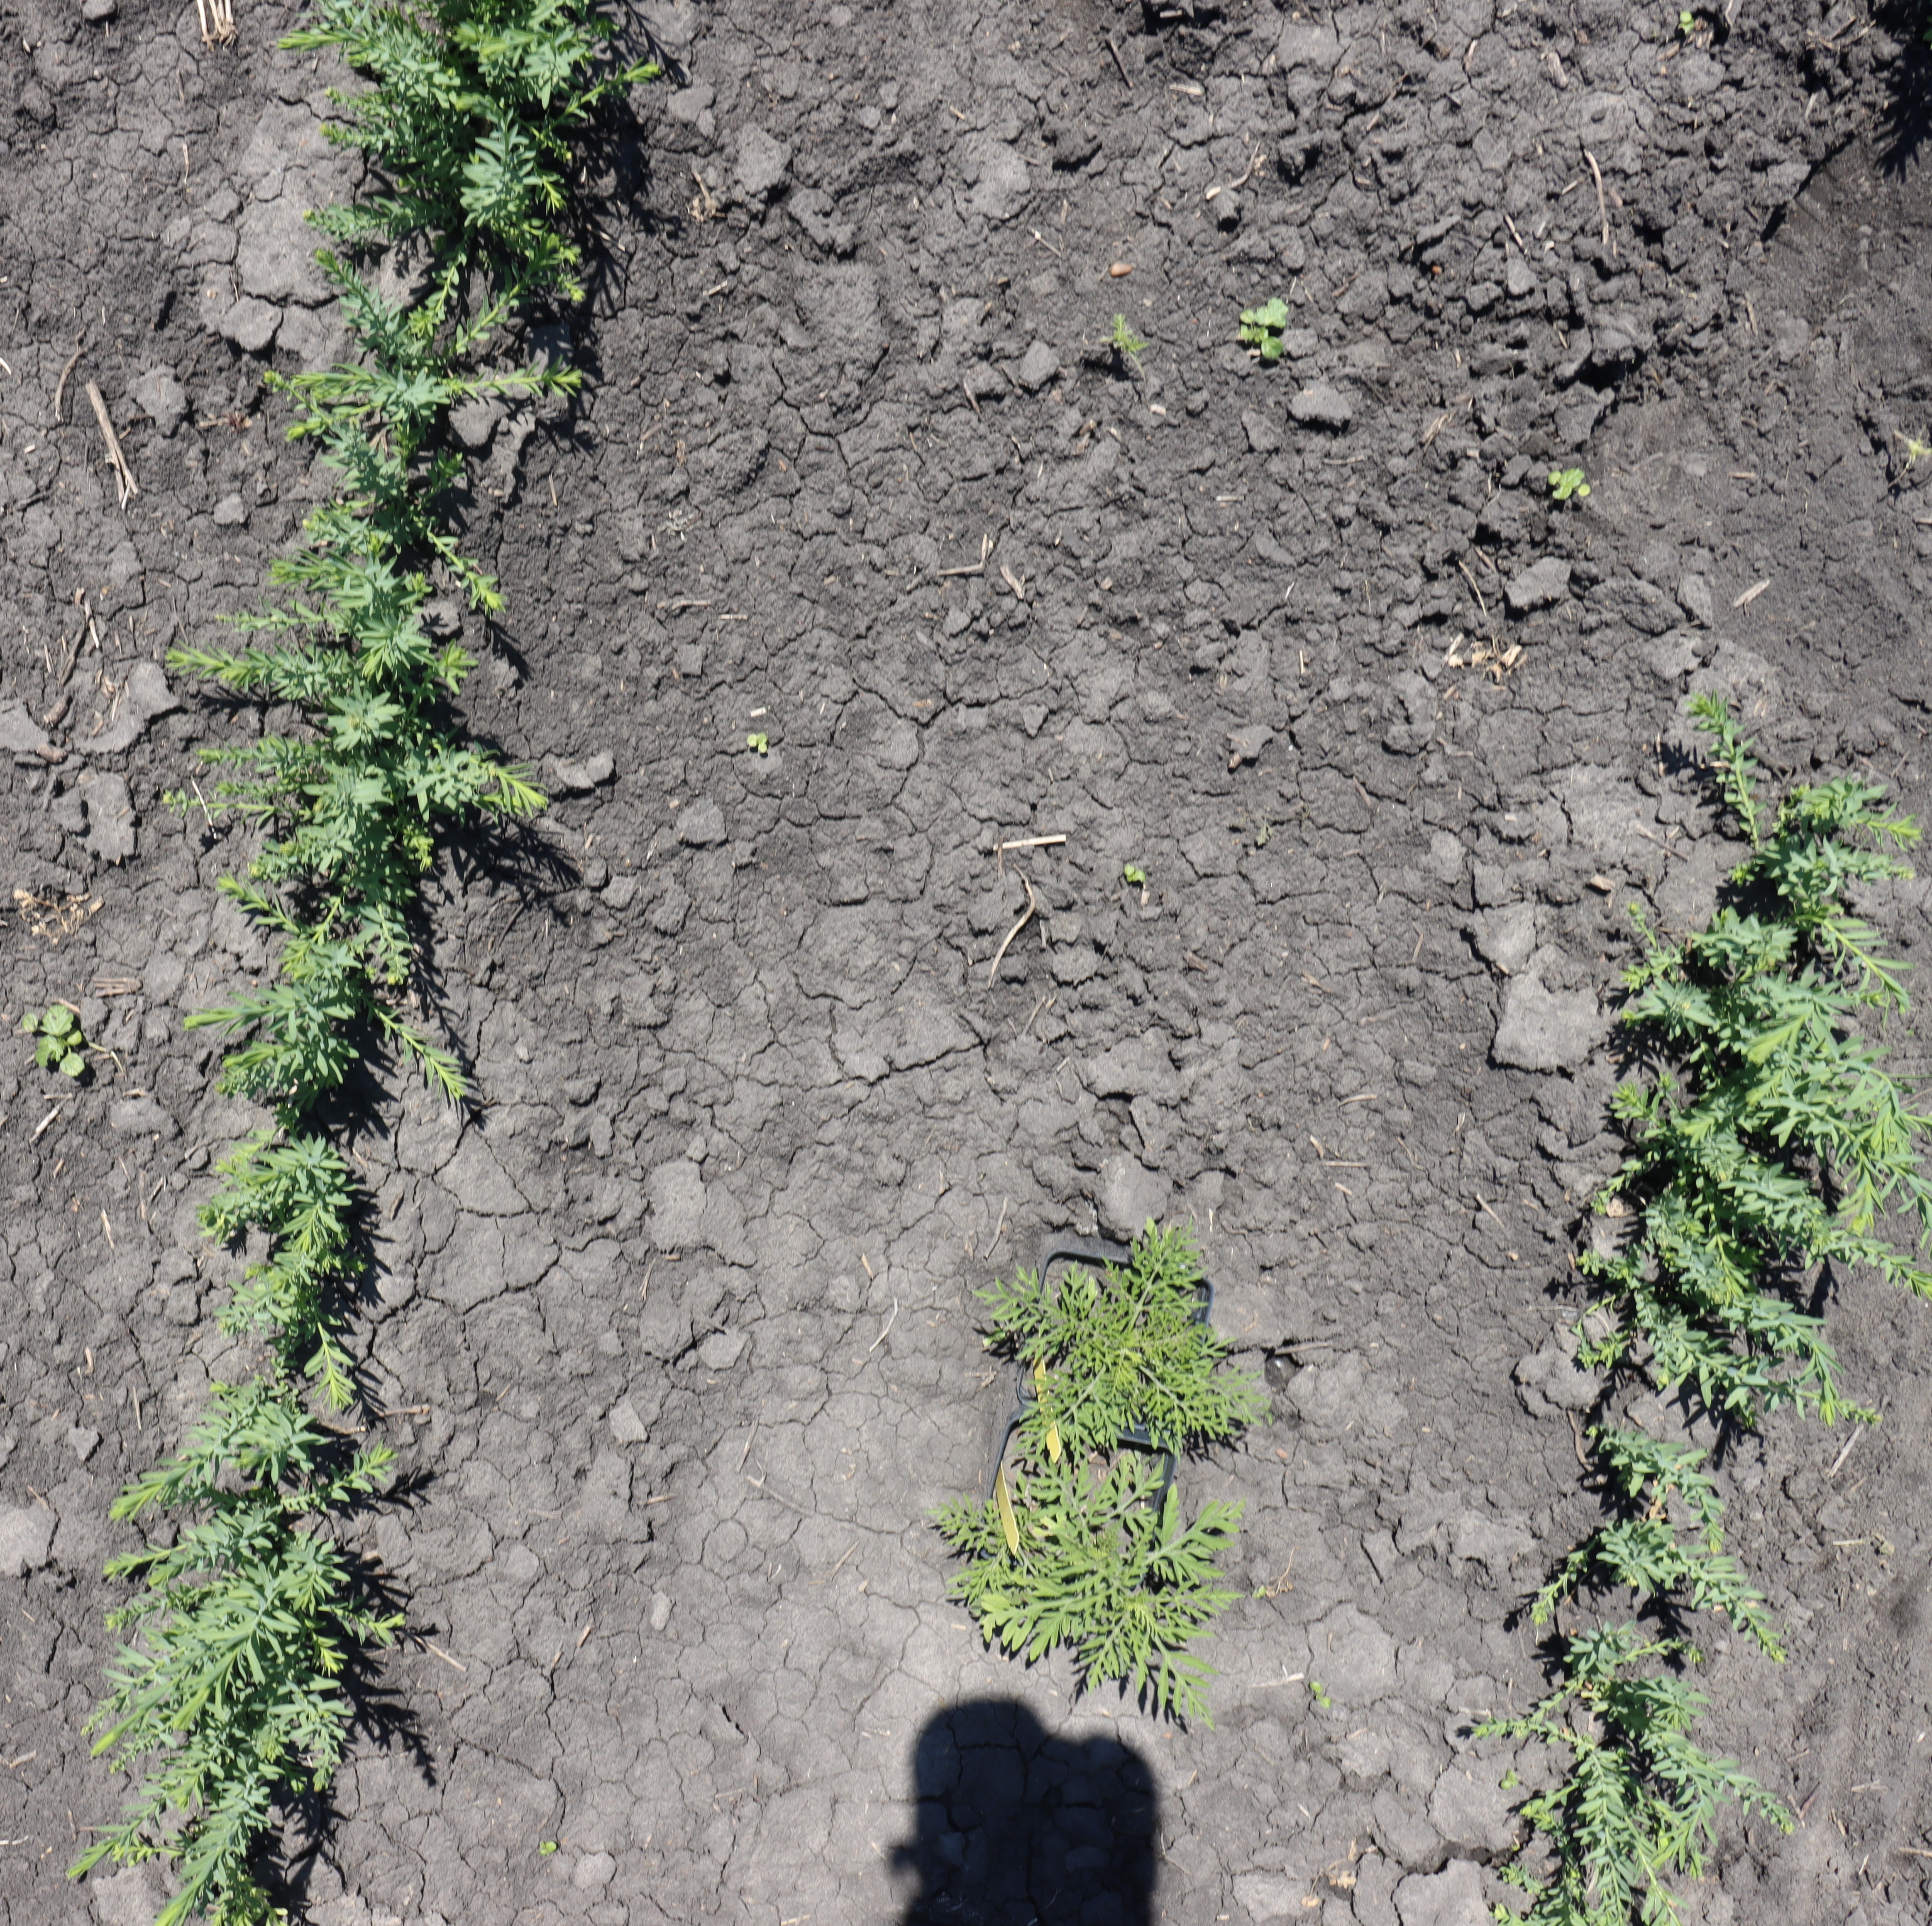
Crop: Flax
Objects: Flax, Flax, Flax, Flax, Flax, Flax, Flax, Flax, Flax, Ragweed, Ragweed